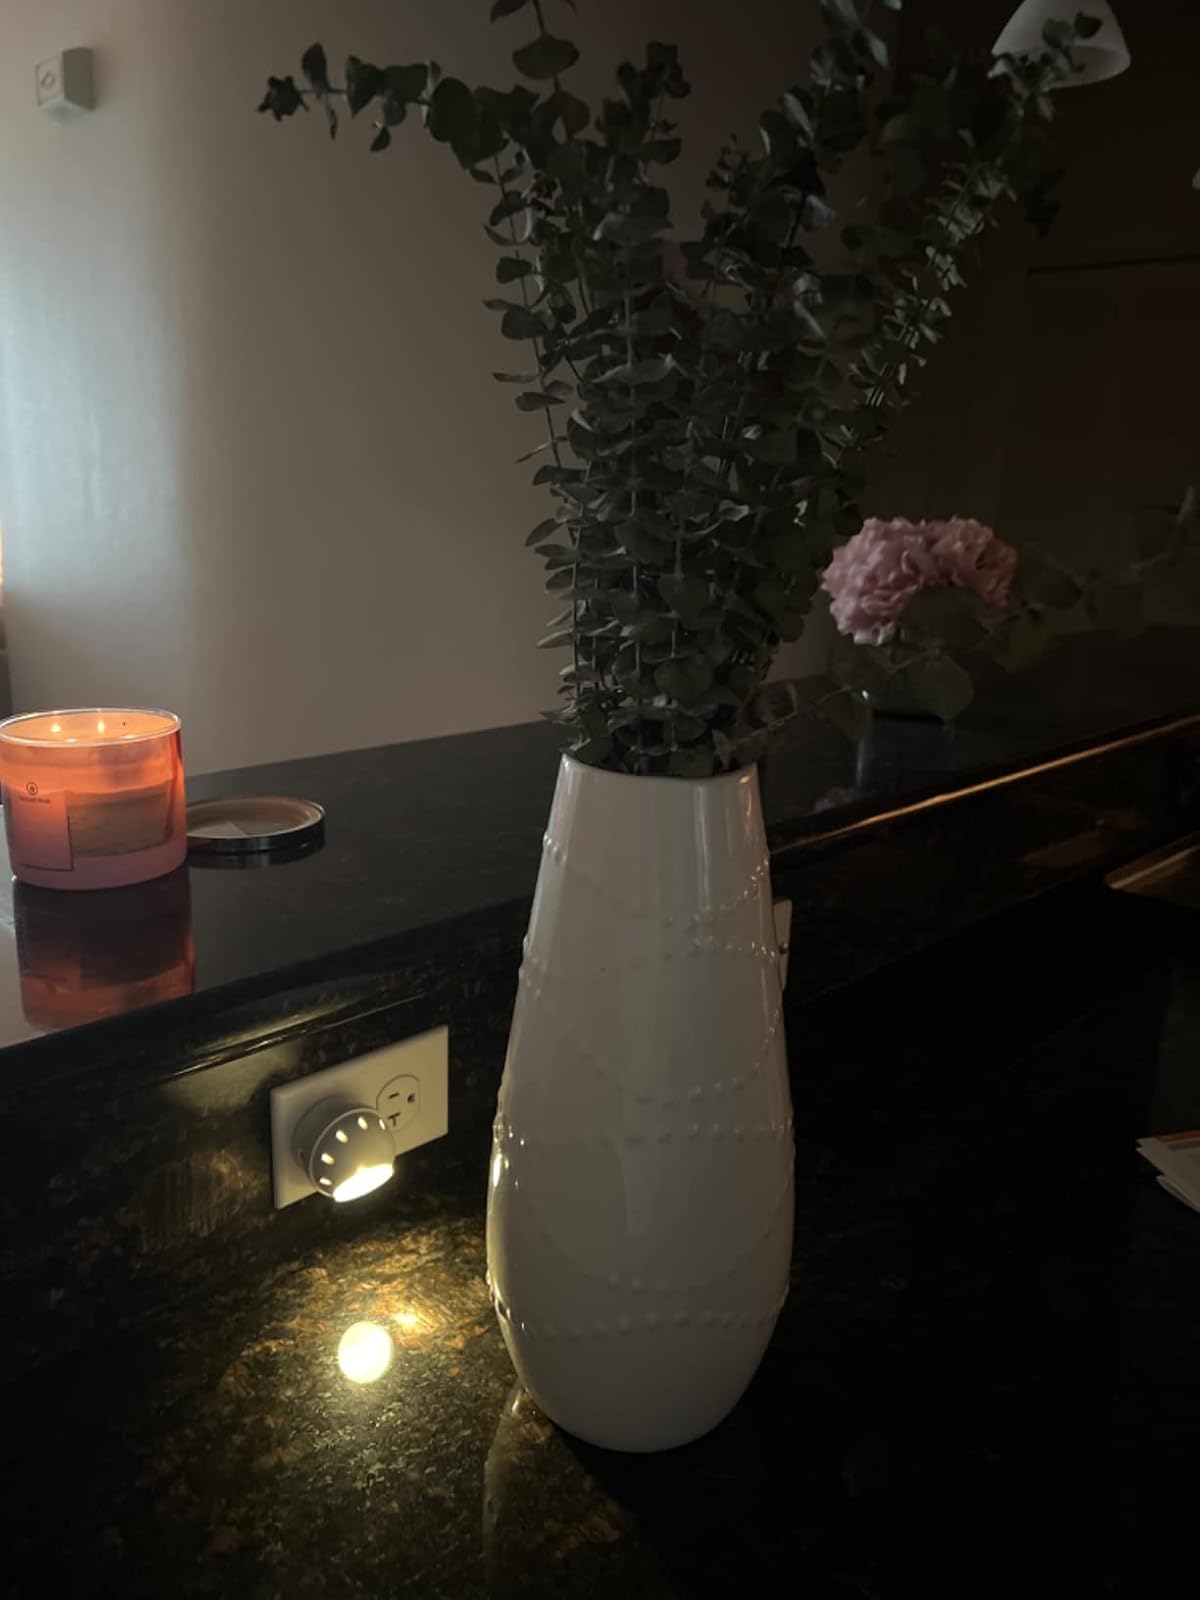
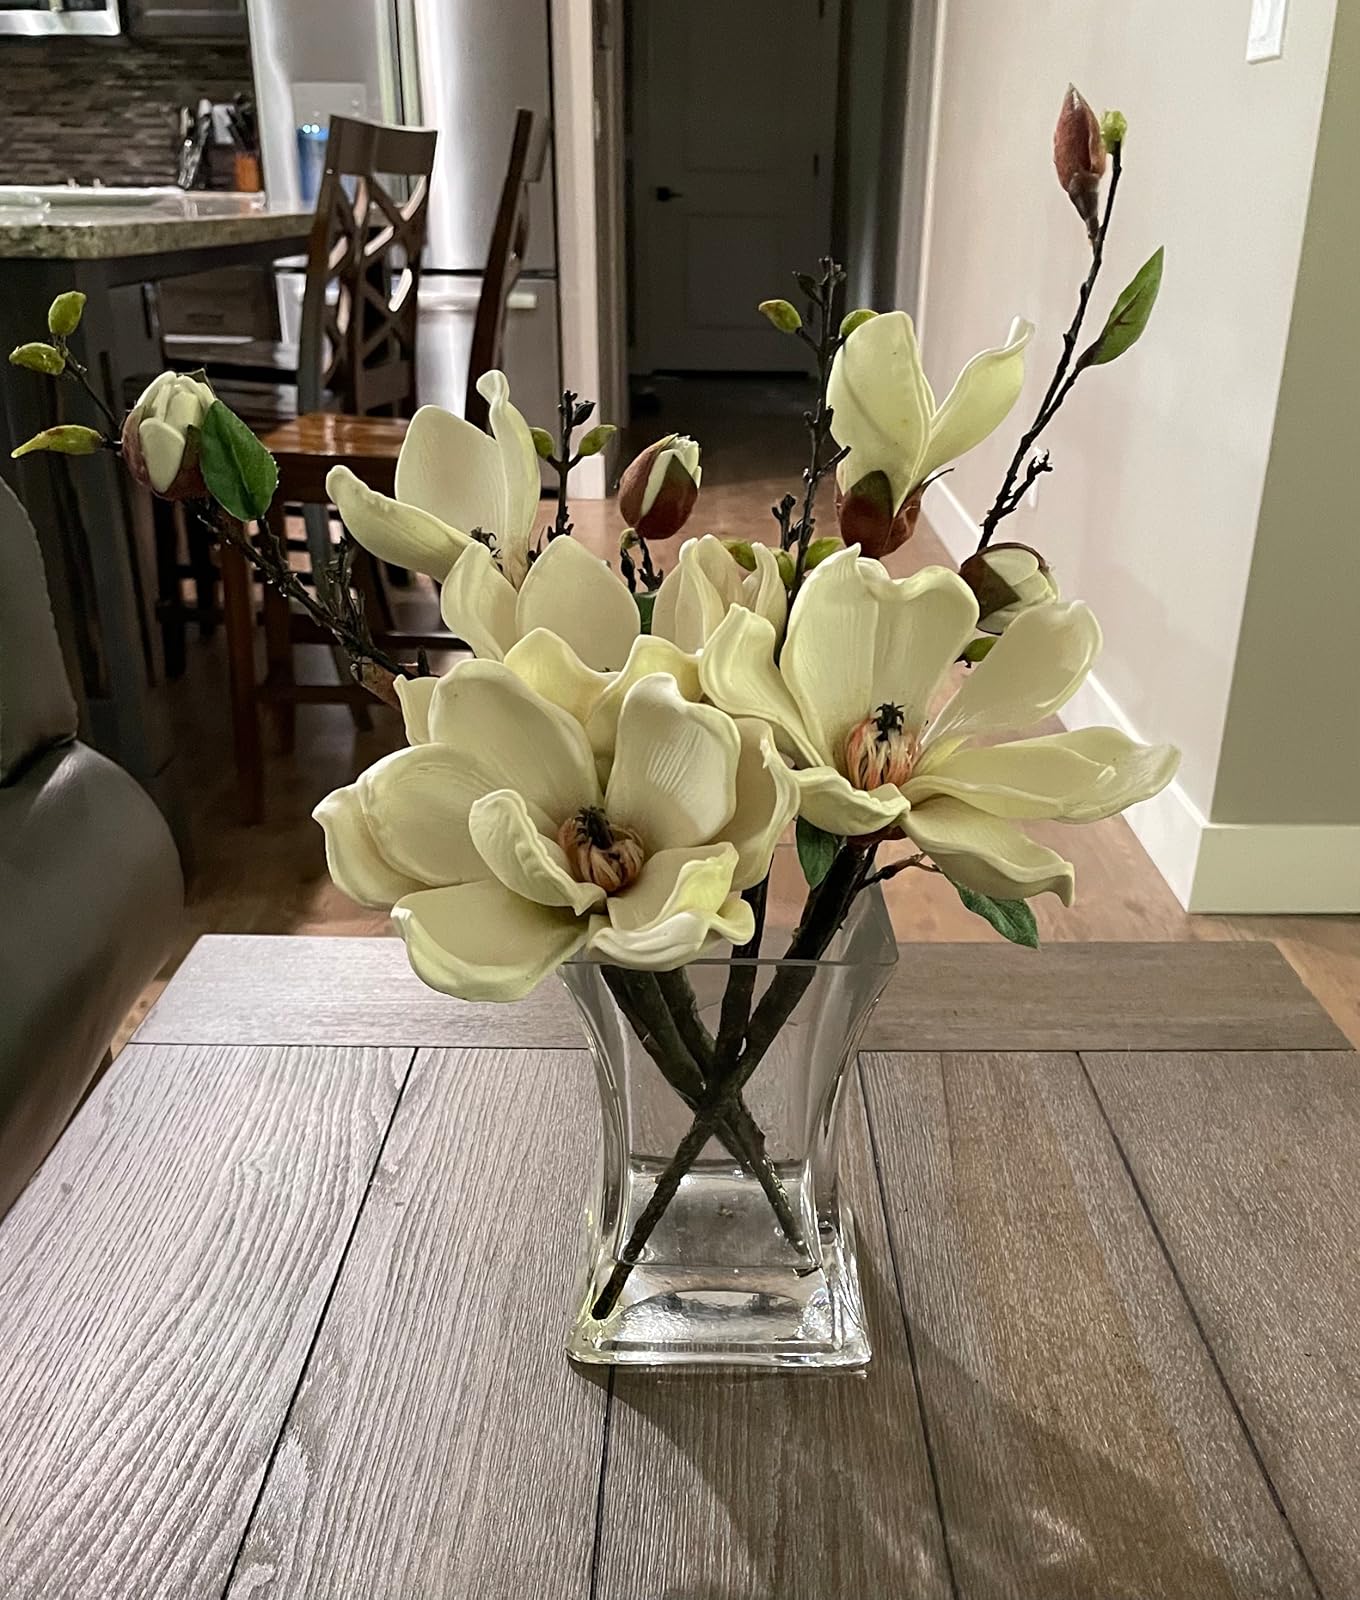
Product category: vase
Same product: no